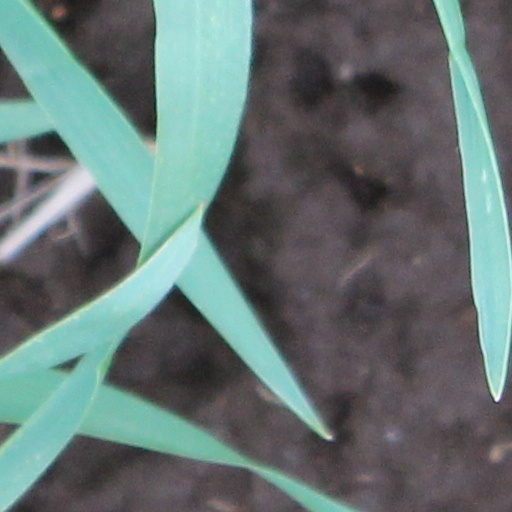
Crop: wheat